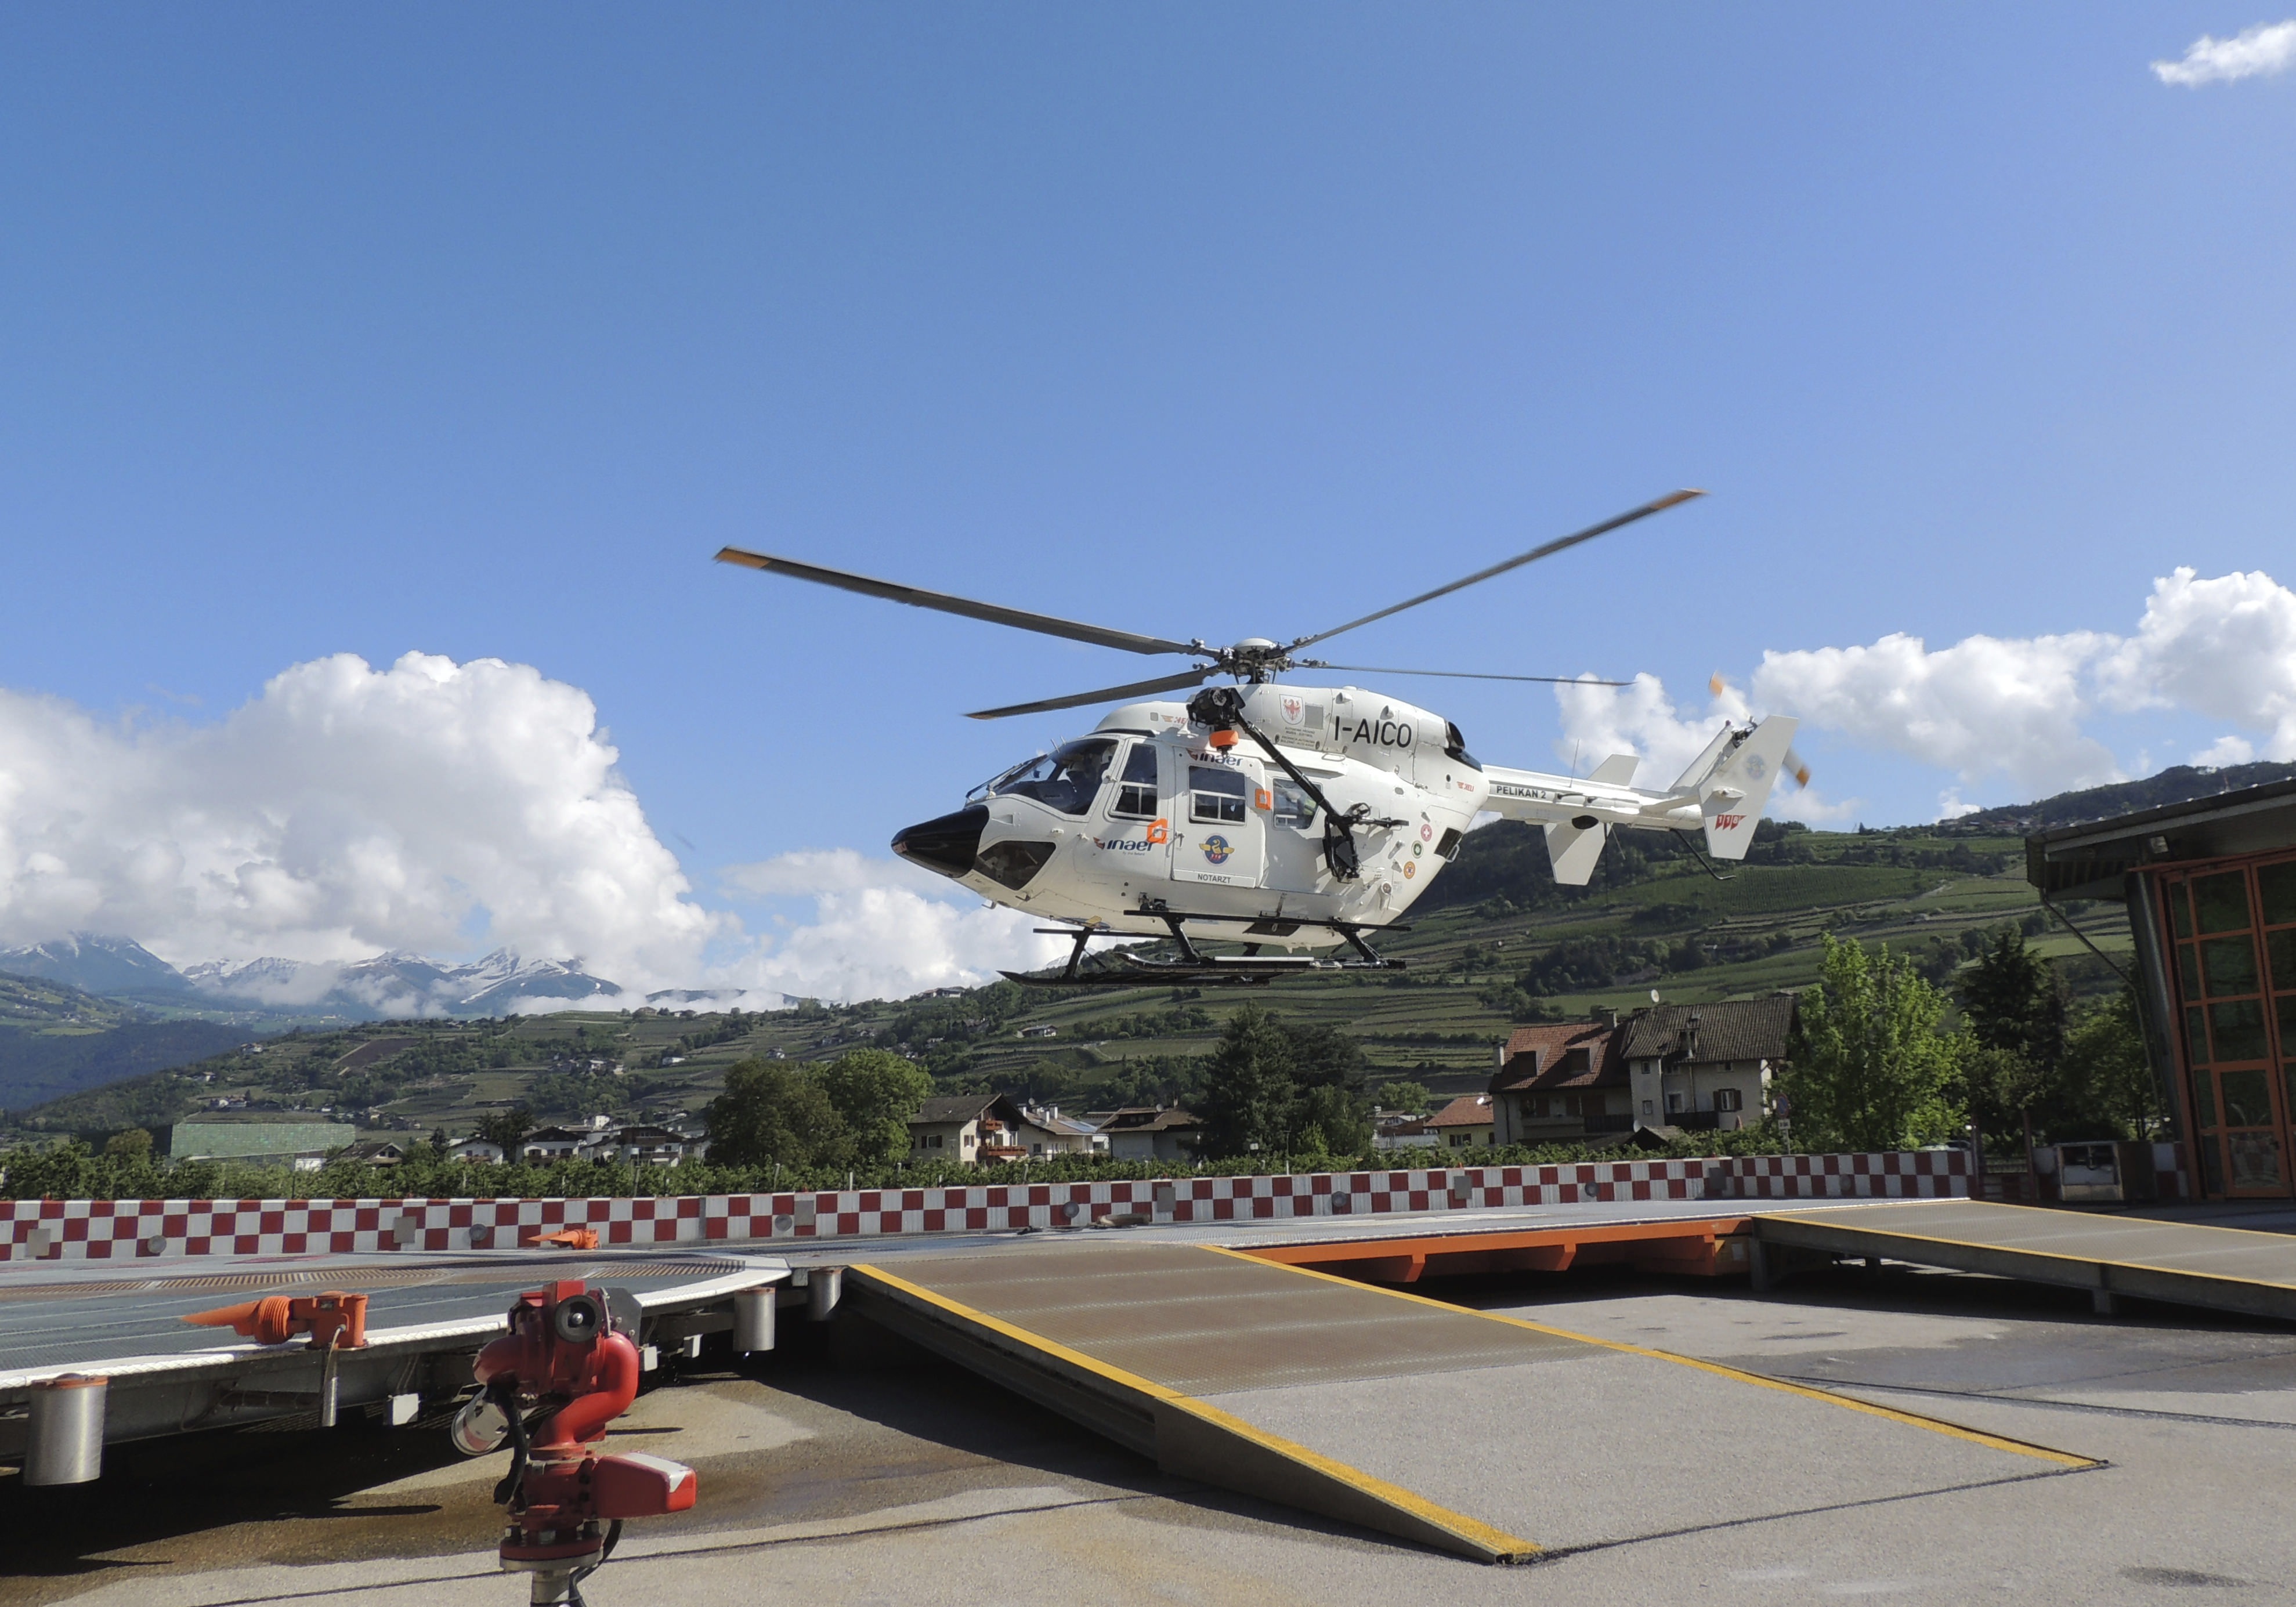
fly, airport, tarmac, aircraft, vehicle, aviation, flight, helicopter, departure, arrival, landing, rescue, rotorcraft, air force, atmosphere of earth, helicopter rotor, military helicopter